Canadian Hydrogen Intensity Mapping Experiment

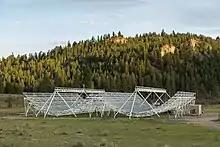
The CHIME Pathfinder telescope, a prototype for the full CHIME telescope.

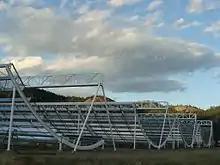
CHIME experiment construction in July, 2015

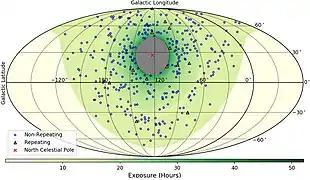
FRBs observed by CHIME in Galactic coordinates with locations of 474 nonrepeating and 18 repeating (62 bursts) sources from 28 August 2018 to 1 July 2019

In 2013, the CHIME Pathfinder telescope was built, also at DRAO. It is a smaller-scale version of the full instrument, consisting of two, 36 x 20 metre semi-cylinders populated by 128 dual-polarization antennas, and is currently being used as a testbed for CHIME technology and observing techniques. Additionally, the Pathfinder will also be capable of making an initial measurement of the baryon acoustic oscillations (BAO) with the intensity mapping technique and will become a useful telescope in its own right.